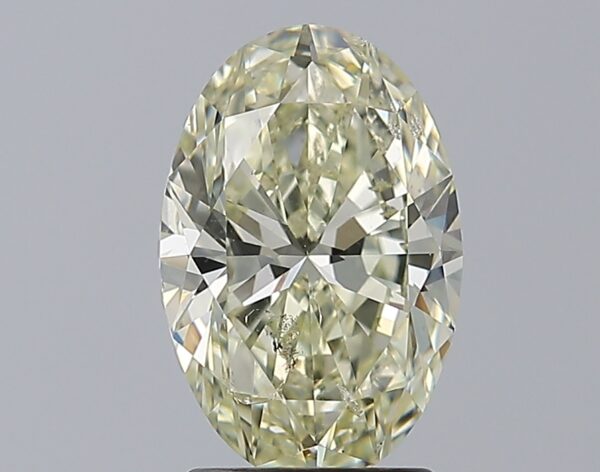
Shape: oval
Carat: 2
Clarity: SI2
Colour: N
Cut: EX
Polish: EX
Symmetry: VG
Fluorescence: N
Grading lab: GIA
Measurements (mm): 10.36 x 6.85 x 4.31